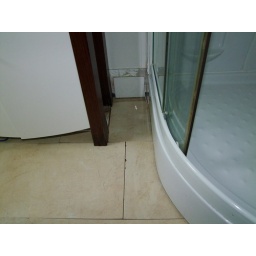
This is where the shower leaked out underneath and damaged the floor and sink stand legs.